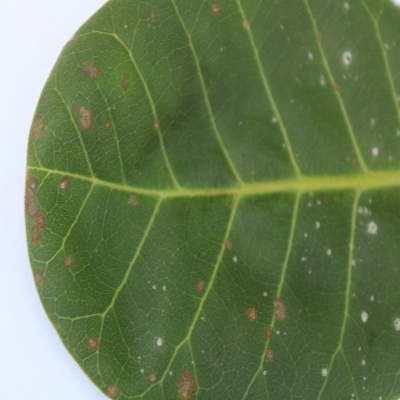
Crop: Cashew
Condition: red rust